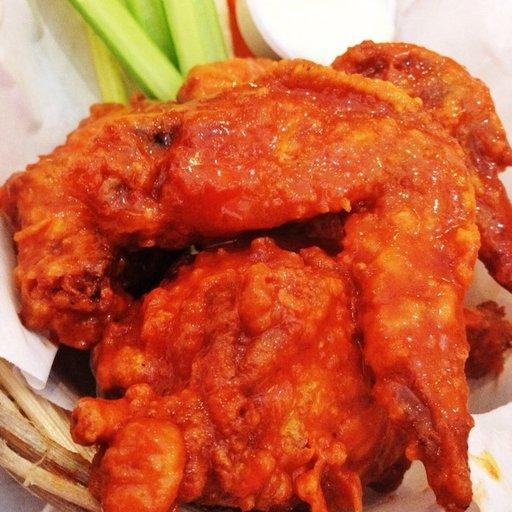
Label: chicken_wings